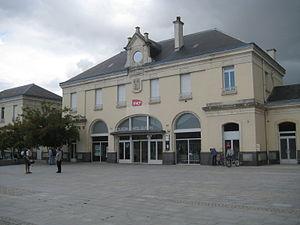
Gare de Riom-Châtel-Guyon, 2011